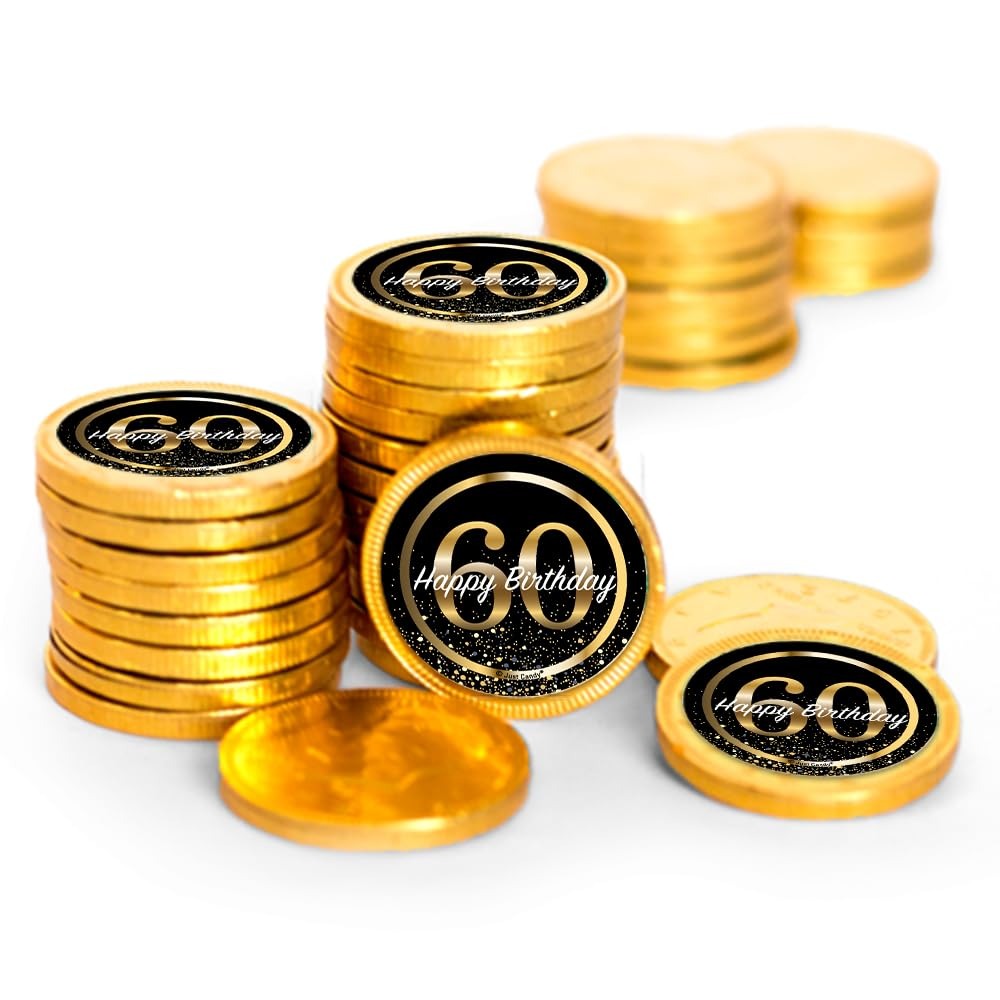
Item Name: 84ct 60th Birthday Candy Party Favors Chocolate Coins (84 Count) - Gold Foil - By Just Candy
Bullet Point 1: Includes 84 Coins: Each Chocolate Coins Is Completely Assembled With A 1.25" Sticker
Bullet Point 2: Dimensions: 1.5" Coin Diameter
Bullet Point 3: Ships In Cool Packaging: This Candy Item Is Heat Sensitive And Will Ship With Cool Pack Packaging As Needed.
Bullet Point 4: No Extra Work: Completely Assembled Chocolate Favors. These Preassembled Party Favors Are Ready To Gift- No Peeling, Gluing Or Sticking Required. Stickers Are Printed On High Quality Paper With Beautiful, Vibrant Colors
Bullet Point 5: Party Guests Will Thank You: Add To Your Birthday Decorations With Stickered Coins For Your Goodie Bags, Party Gifts Or Candy Buffet.
Product Description: Celebrate with candy! Sweeten your milestone 60th birthday party with custom candy favors by Just Candy. Use these bright gold foil coins to create goody bags, party favors or a candy buffet display at your celebration. Candy orders ship with cold pack packaging as needed.
Value: 84.0
Unit: Count

Price: 48.99